Erykah Badu

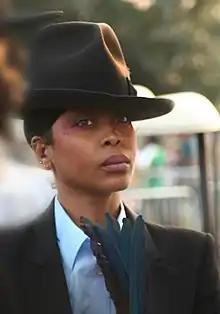
Badu in 2011

Erica Abi Wright (born February 26, 1971), known professionally as Erykah Badu, is an American singer and songwriter. Influenced by R&B, soul, and hip hop, Badu rose to prominence in the late 1990s when her debut album "Baduizm" (1997), placed her at the forefront of the neo soul movement, earning her the nickname "Queen of Neo Soul" by music critics.